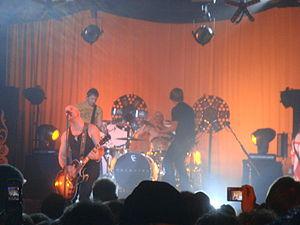
Daughtry est un groupe de rock américain formé en Caroline du Nord à la suite de la saison 2006 de American Idol, après l'élimination de Chris Daughtry en finale. Il fondera et chantera dans ce groupe auquel il donne son nom.